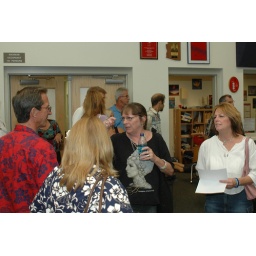
Dave Mize in red. Christy Coppinger with water bottle. Kathy Fox in white top.